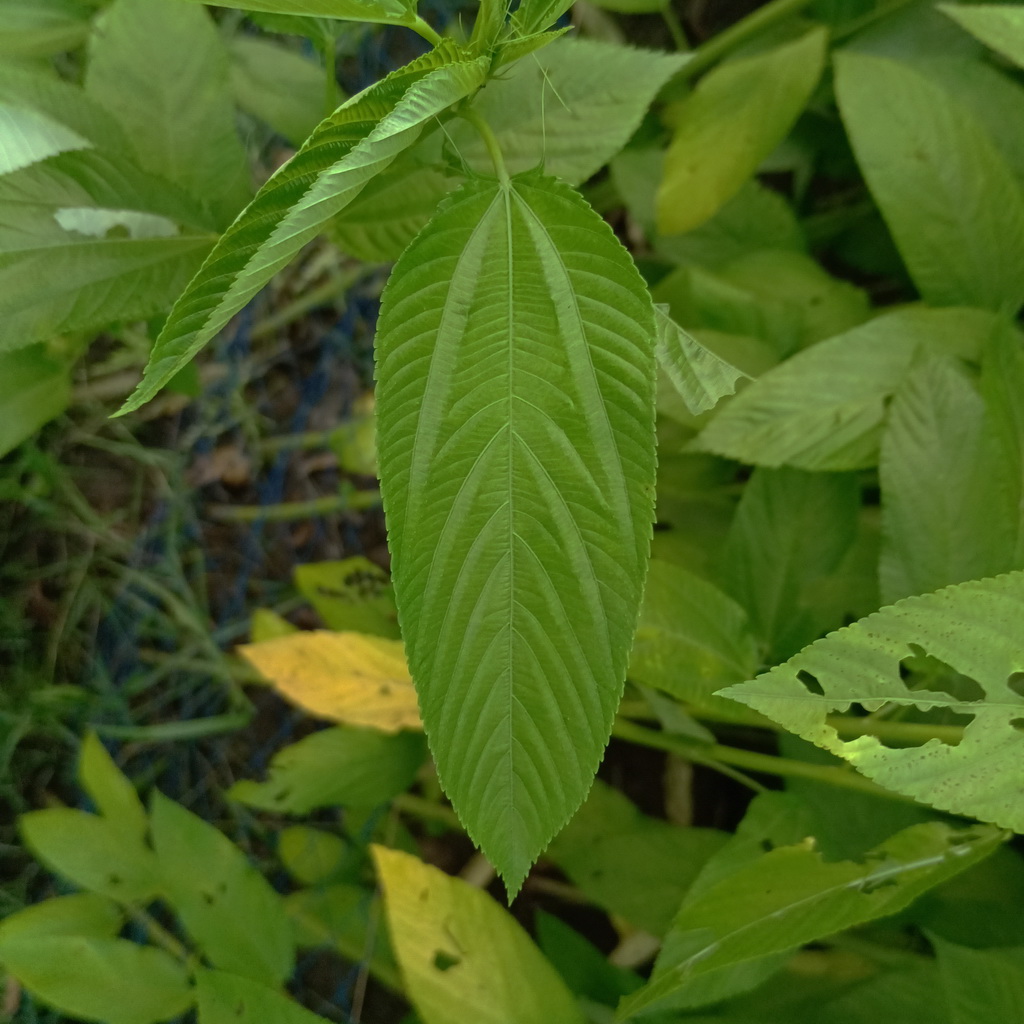
Label: Fresh